Pennsylvania Route 72

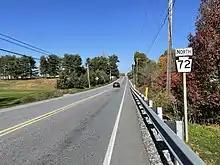
PA 72 northbound in Rapho Township

PA 72 enters Lebanon County, where it becomes the border between West Cornwall Township and the borough of Cornwall to the east. The route narrows to two lanes and continues through forests before it curves northeast to fully enter Cornwall and come to an interchange with the US 322 freeway bypass of Cornwall. At this point, PA 72 merges onto westbound US 322 and the two routes head north-northwest along a four-lane freeway, reaching an interchange with the southern terminus of PA 117. The road passes over the Lebanon Valley Rail Trail at this interchange. Past this, the freeway crosses into West Cornwall Township and PA 72 splits from US 322 at a partial interchange, heading north onto two-lane undivided Quentin Road into the Lebanon Valley. The route passes fields before coming to an intersection with PA 419 in a commercial area east of the community of Quentin. The road continues northeast through a mix of farmland, woods, and homes, passing to the east of a golf course as it again forms the border between West Cornwall Township to the south and the borough of Cornwall to the east. PA 72 heads north into North Cornwall Township and runs through agricultural areas before it passes near a couple shopping centers. The route heads into residential areas with some commercial development and enters the city of Lebanon, where the roadway becomes city-maintained.